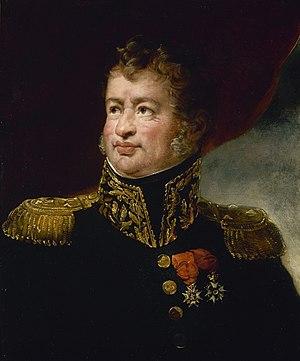
Sophie Françoise Trébuchet, née le 19 juin 1772 à Nantes et morte le 27 juin 1821 à Paris, est connue pour avoir été la femme de Joseph Léopold Sigisbert Hugo avec lequel elle eut trois fils : Abel, Eugène et Victor Hugo.